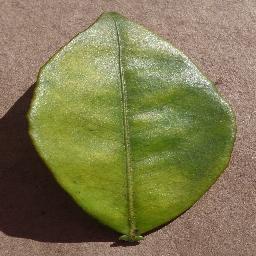
Label: Orange___Haunglongbing_(Citrus_greening)